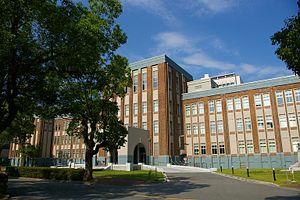
L'université de Kyūshū, souvent abrégée en Kyudai, est une université nationale japonaise située à Fukuoka, dans l'île de Kyūshū. Elle a été fondée en 1903 sous la forme d'un collège de médecine avant d’acquérir en 1911 le statut université impériale, et appartient depuis 2004 à l'association des universités nationales du Japon.